Ruger Standard

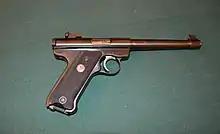
A Copy of the Ruger MK I Target

Introduced in 1950, the MK I Target model was basically the same as the Standard pistol, except that it boasted a barrel, improved target style trigger, a "Micro" adjustable rear sight, and a front sight blade undercut to reduce glare. In 1952, a barreled version of the MK I Target was added to the lineup, but manufactured only through 1957, making it a collectible rarity today. A heavy bull barreled version of the MK I Target became available in 1963, eventually becoming the most popular length for Ruger Target MK pistols. Like their Standard model brethren, target models underwent the A 100 grip frame redesign in 1971.